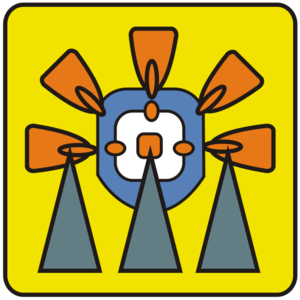
José María Morelos est l'une des municipalités qui composent l'État de Quintana Roo au Mexique. Nommée d'après José María Morelos, le siège municipal se trouve dans la ville de José María Morelos.